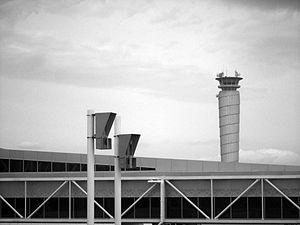
L'aéroport international d'Enfidha-Hammamet est un aéroport tunisien qui dessert Enfida et plus généralement le nord du Sahel tunisien, dont Kairouan et Sousse, et le sud du cap Bon.